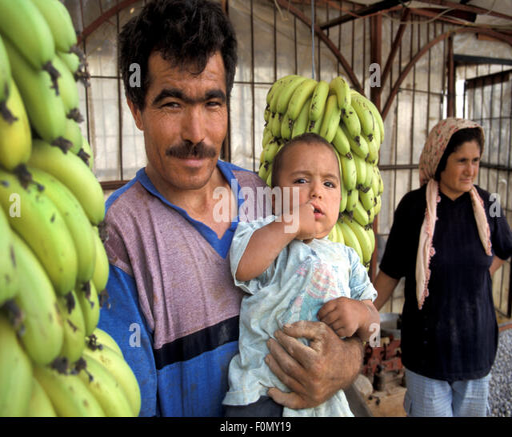
couple with baby selling bananas at the roadside